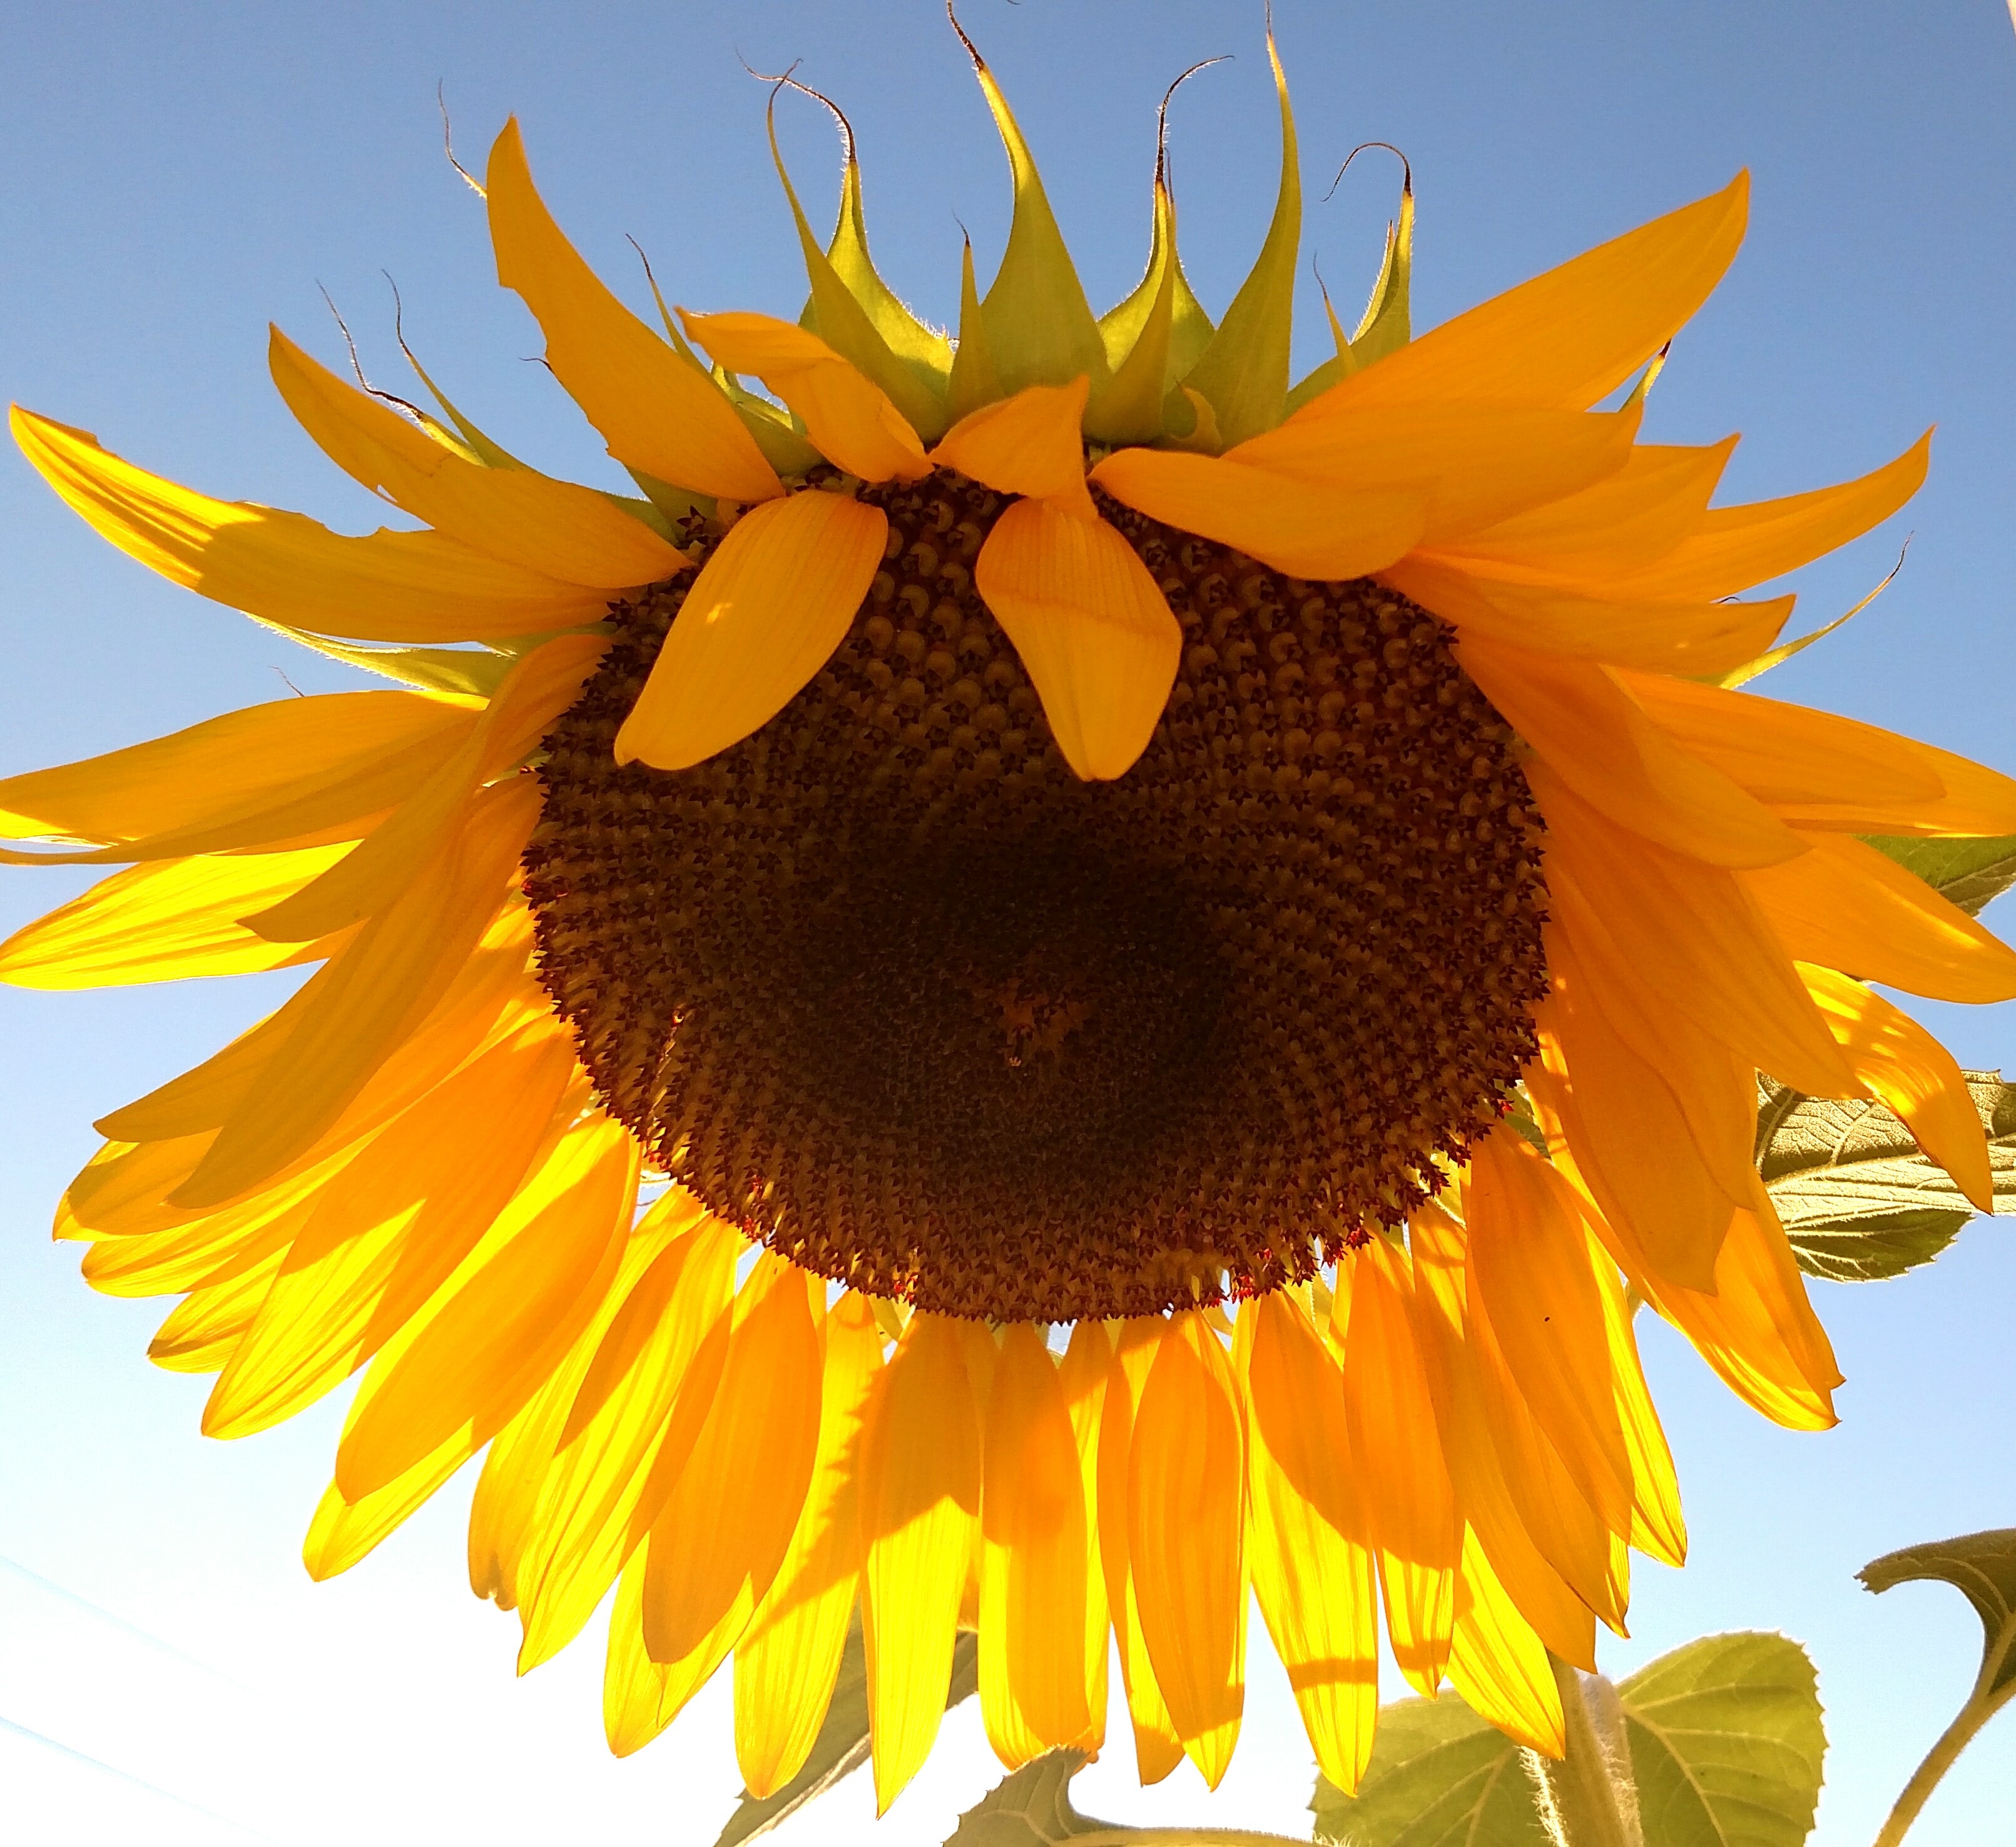
plant, sun, flower, petal, produce, yellow, sunflower, illustration, sun flower, vegetarian food, flowering plant, daisy family, asterales, sunflower seed, land plant